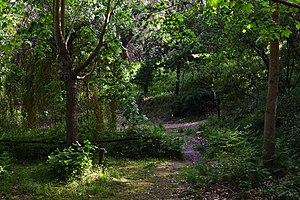
Ajaccio, arboretum dans la domaine des Milelli